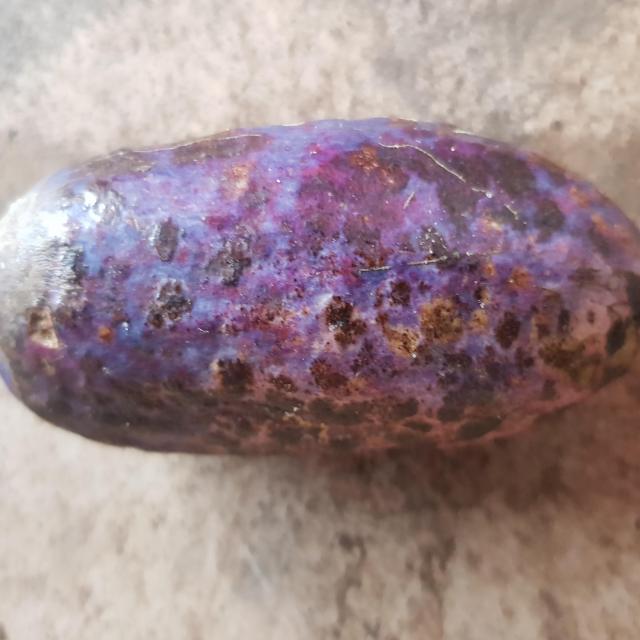
Plum grade: spotted